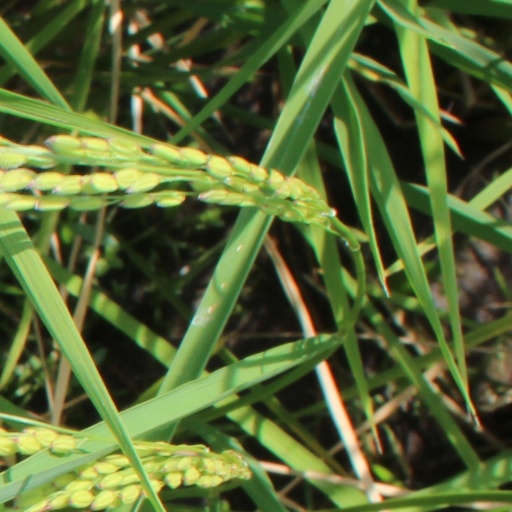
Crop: rice